Pelagio Palagi

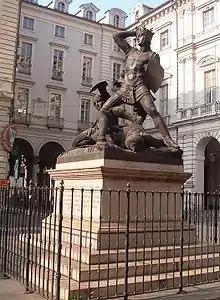
Statue of Amadeus VI of Savoy by Pelagi, in , Turin

Pelagio Palagi (25 May 1775 – 6 March 1860) was an Italian painter, sculptor and interior decorator.